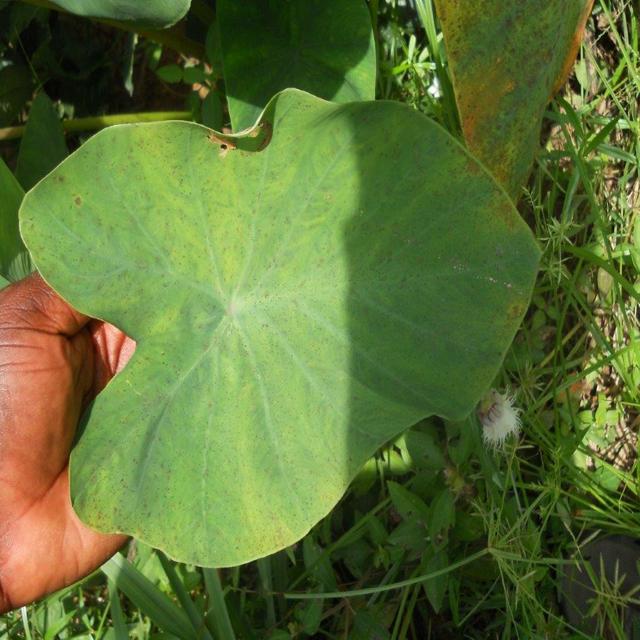
Label: Early_Blight